James Charteris, 13th Earl of Wemyss

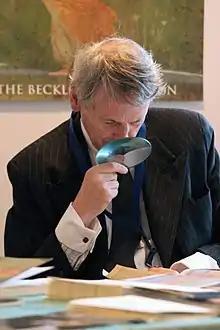
Pictured at the 2008 World Psychedelic Forum in Basel, Switzerland

James Donald Charteris, 13th Earl of Wemyss and 9th Earl of March, (born 22 June 1948), also known as Jamie Neidpath, is a British peer and landowner.